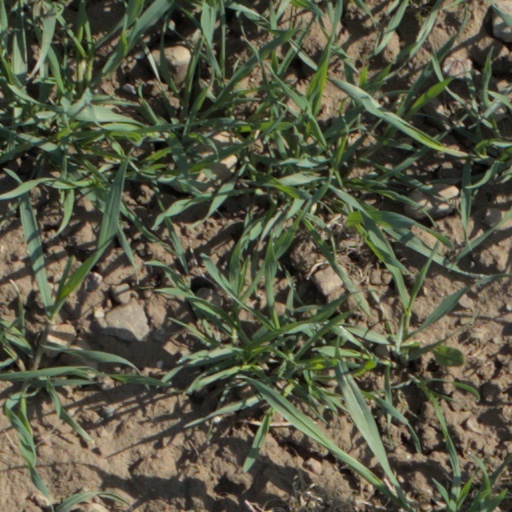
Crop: wheat